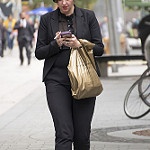
Scene: Outdoor